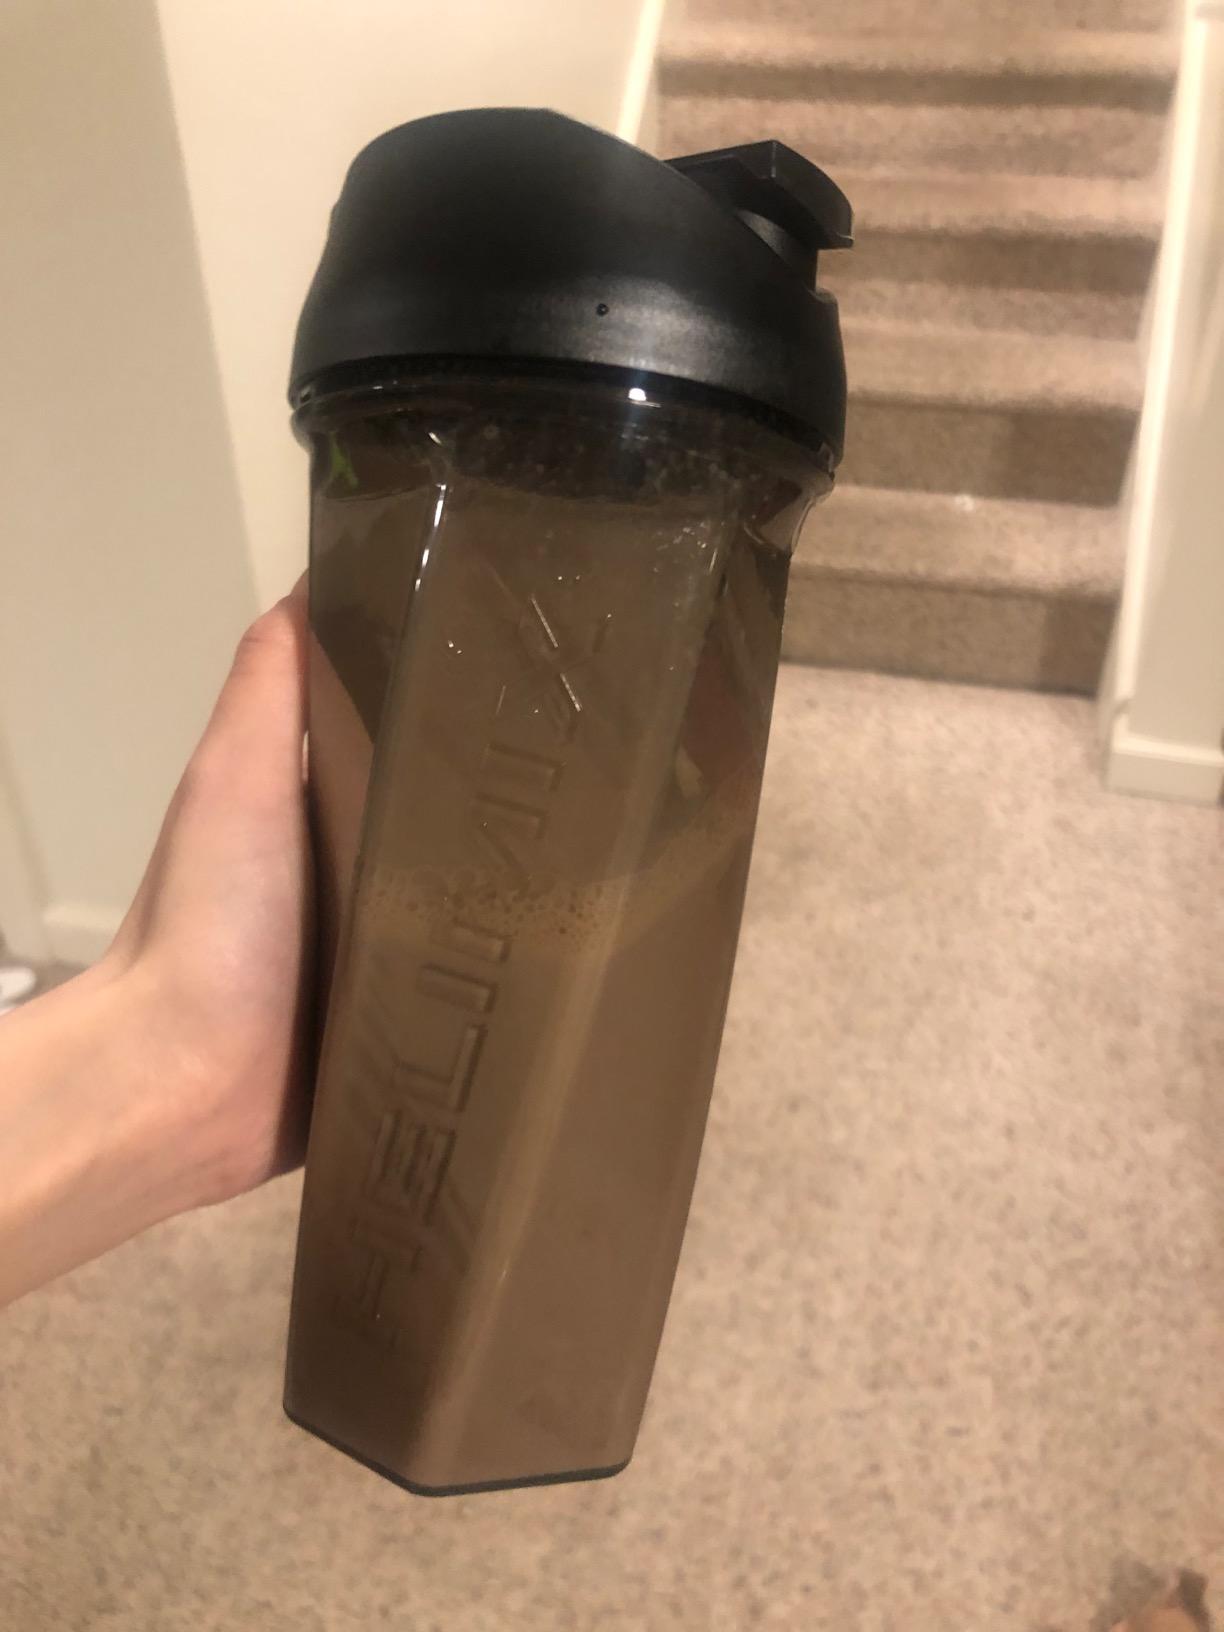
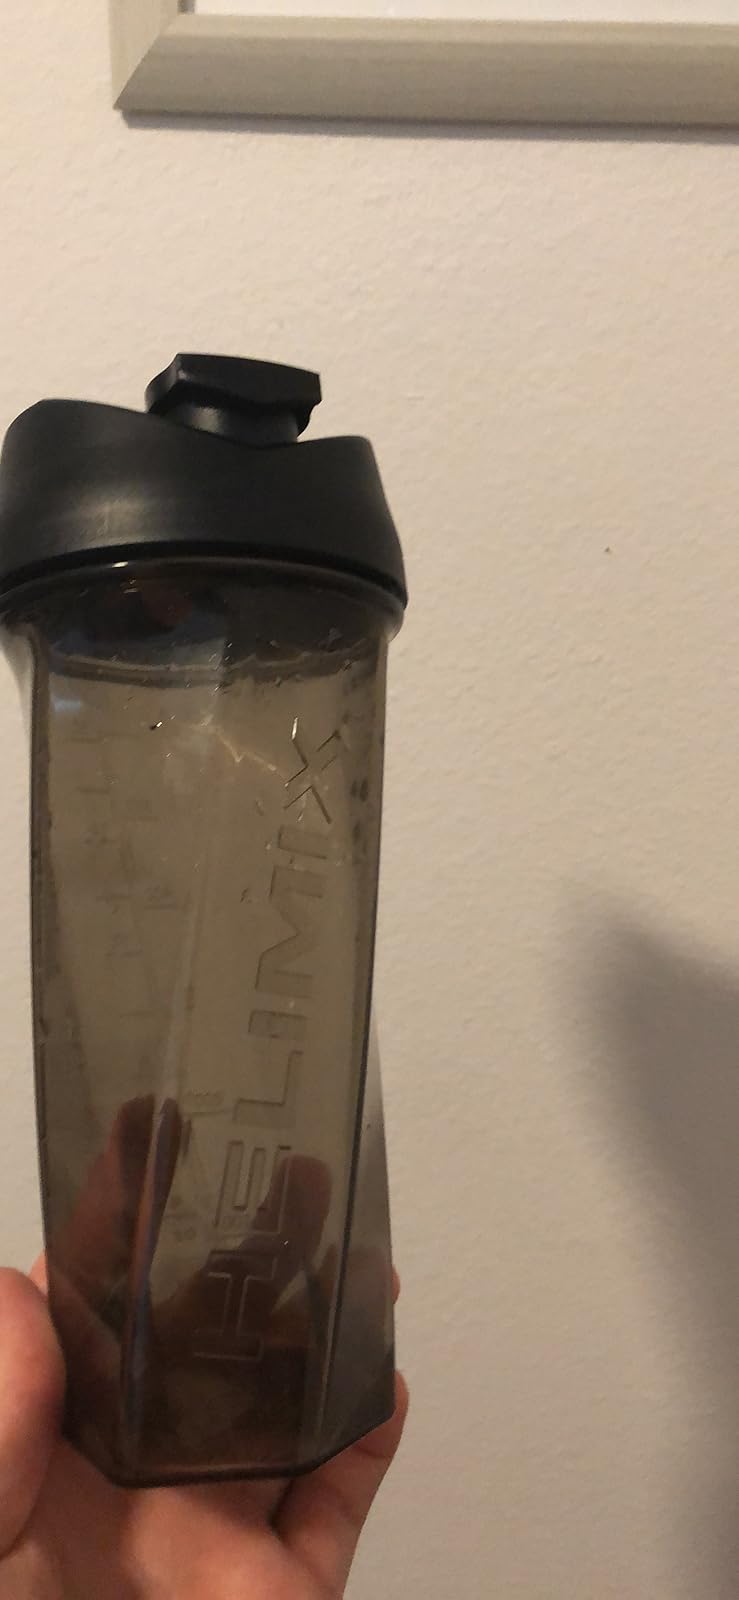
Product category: items_blender
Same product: yes